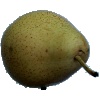
Label: pear_forelle